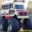
Label: bus